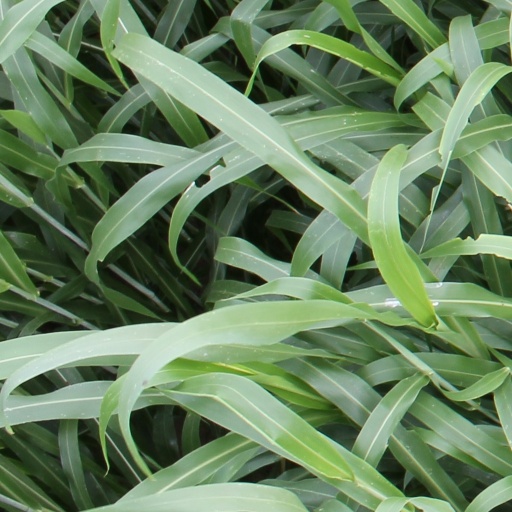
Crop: sorghum